Reanne Evans

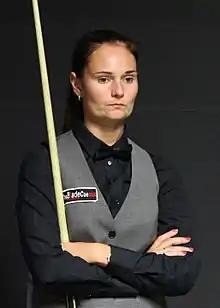
Evans at the 2017 Paul Hunter Classic

Reanne Evans (born 25 October 1985) is an English professional snooker player and regular pundit on televised snooker broadcasts. Widely recognised as the most successful female player in the sport's history, she has won the World Women's Snooker Championship a record 12 times and is the reigning World Mixed Doubles champion (with Luca Brecel). She received an MBE in the 2020 Birthday Honours for her services to women's snooker.